Edgar Bronfman Sr.

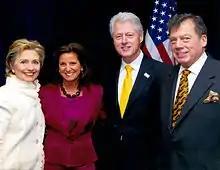
Bronfman received the Presidential Medal of Freedom from President Bill Clinton in 1999.

In 1986 Bronfman was honored with the Chevalier de la Légion d'honneur (Legion of Honour), from the Government of France. He was honored with the Star of People's Friendship by East German leader Erich Honecker in 1988. Bronfman was awarded the Presidential Medal of Freedom by U.S. president Bill Clinton in 1999.